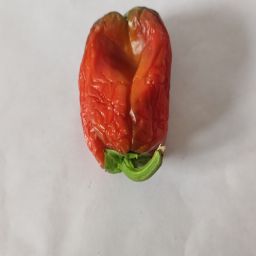
Crop: Bell Pepper
Quality: Dried